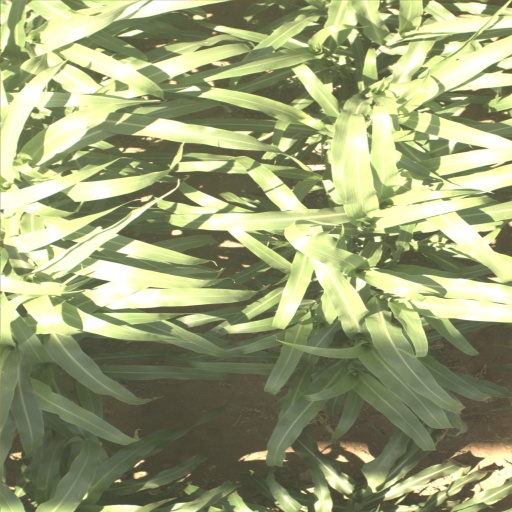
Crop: sorghum